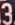
Number: 3